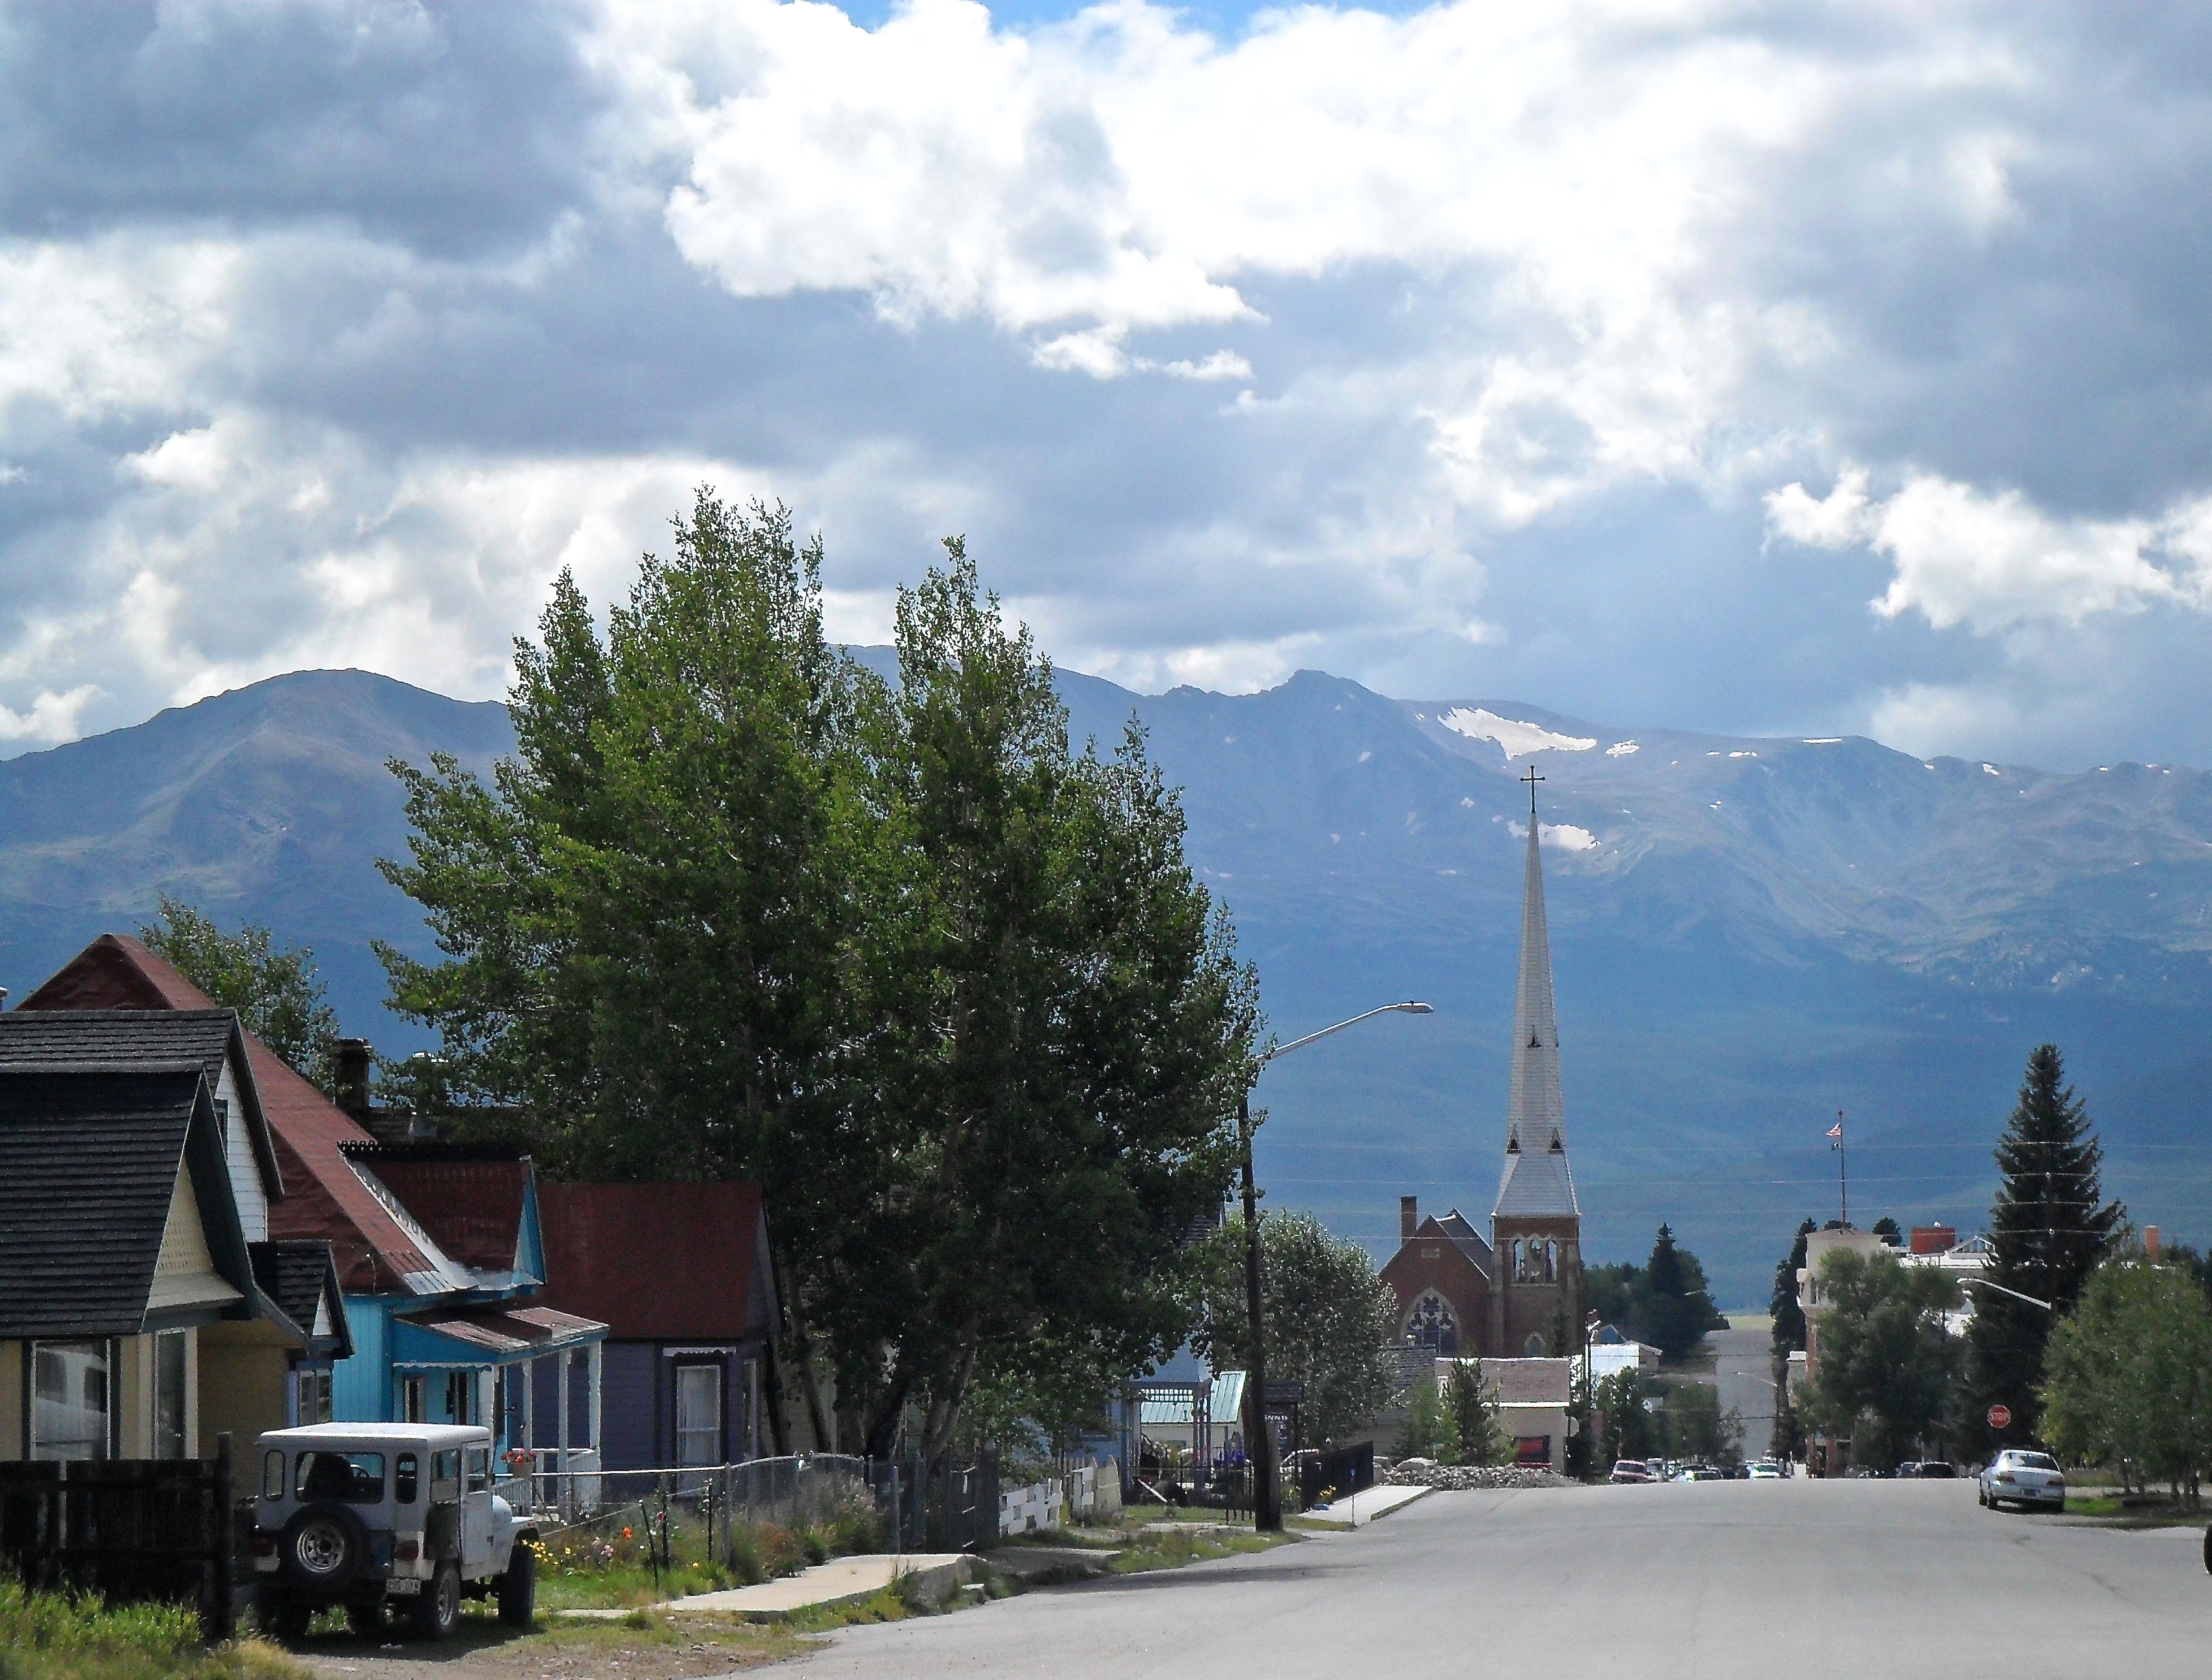
landscape, tree, mountain, snow, cloud, sky, road, street, town, mountain range, vacation, travel, weather, road trip, clouds, colorado, mountains, alps, residential area, mountainous landforms, leadville colorado